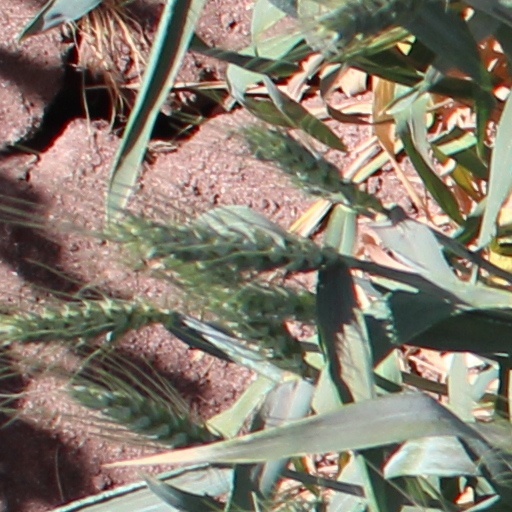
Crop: wheat